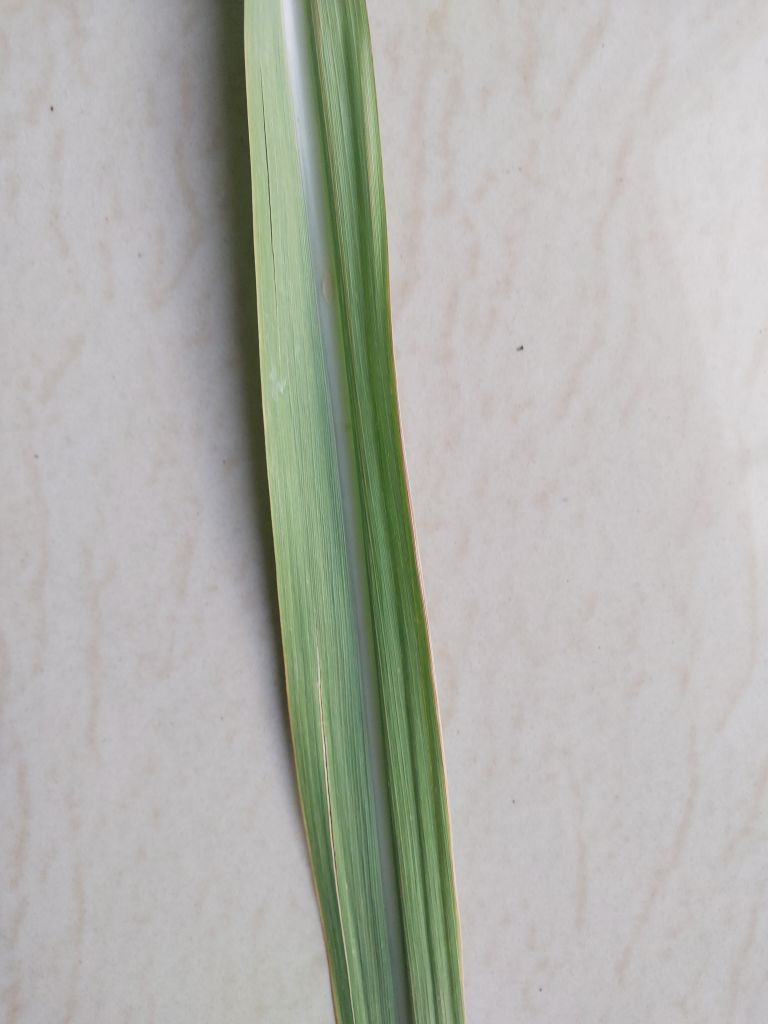
Label: Viral Disease